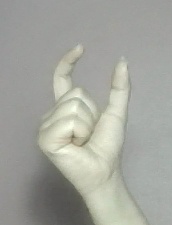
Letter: nun